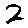
Label: 2